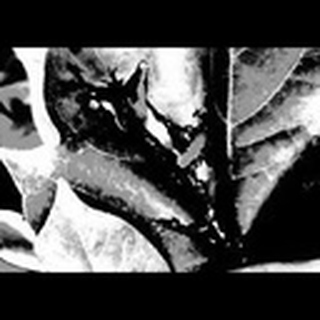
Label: cotton_bacterial_blight